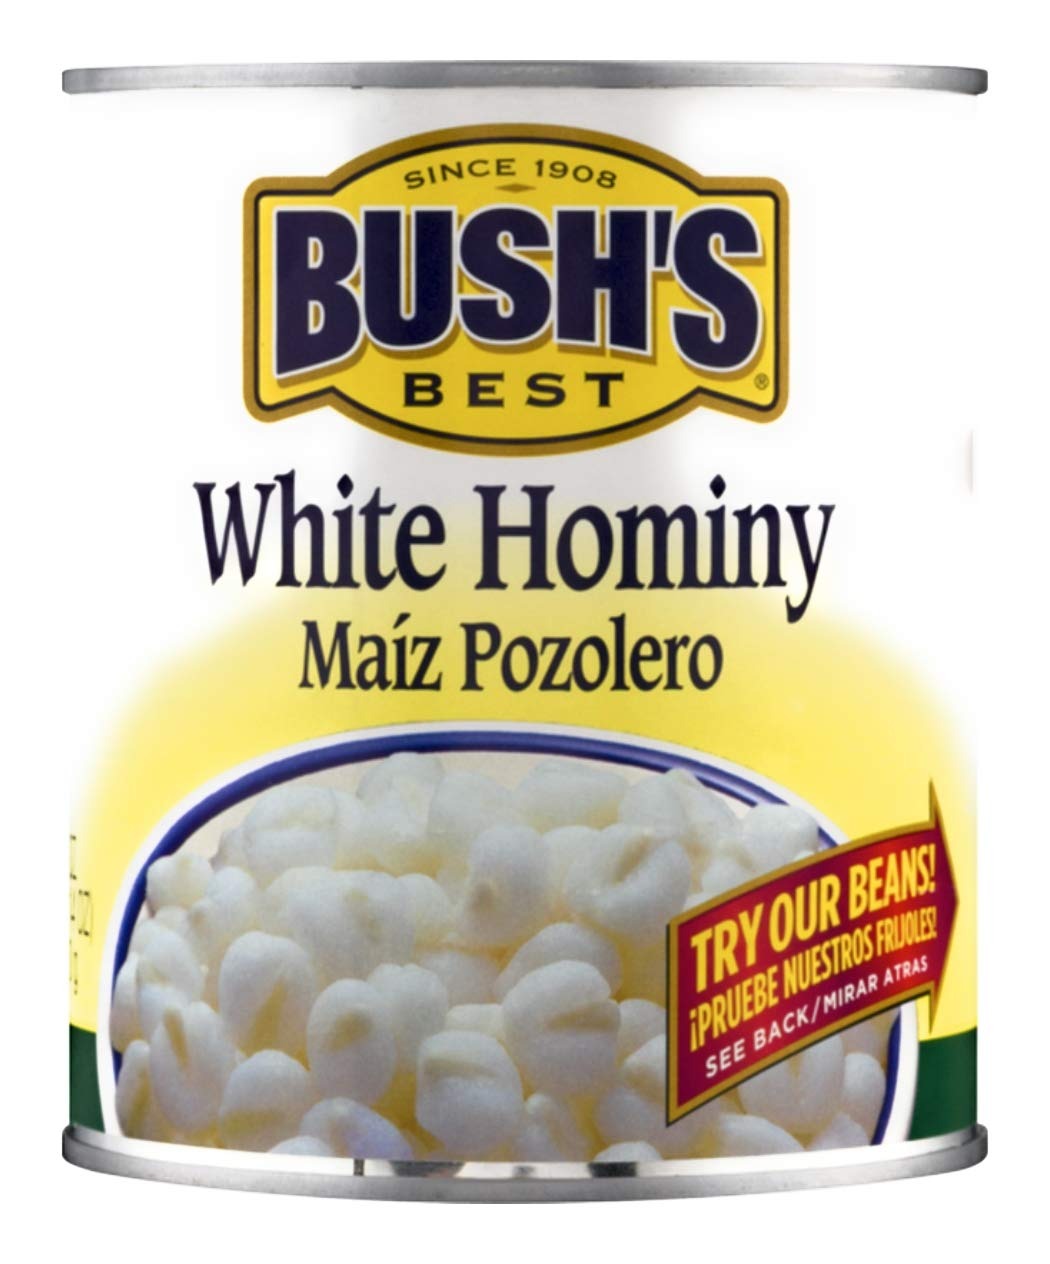
Item Name: BUSH'S BEST White Hominy, 30 oz
Value: 30.0
Unit: Fl Oz

Price: 9.9